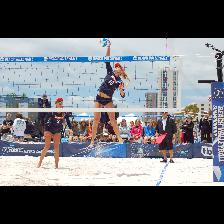
Label: Human